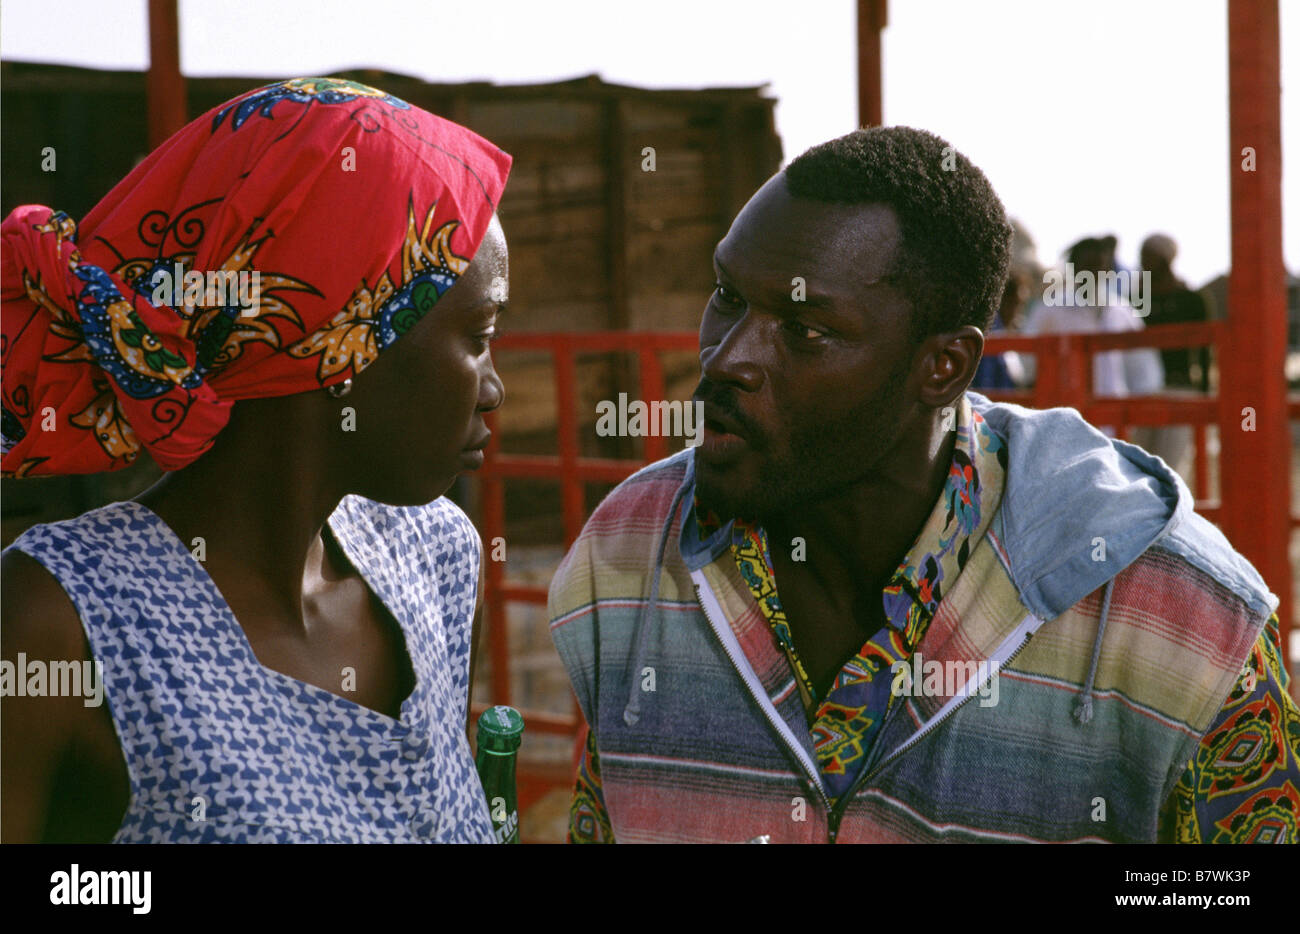
Waaw lii de ag góor la akug jigéen góor mi ngi jigéen gi mi ngi musóoroo benn kol bu xonq daldi sol benn yére boo xam ne dafa am lu bula ak lu weex bu fekkee góor gi moom mi ngi sol benn yére boo xam ne dafa am mbaxana ci ginnaaw ba pare ñu mel ni kuy waxante ay kàddu ñoom ñaar am na benn grillage bu rouge bu nekk seen ginnaaw ak ay nit.